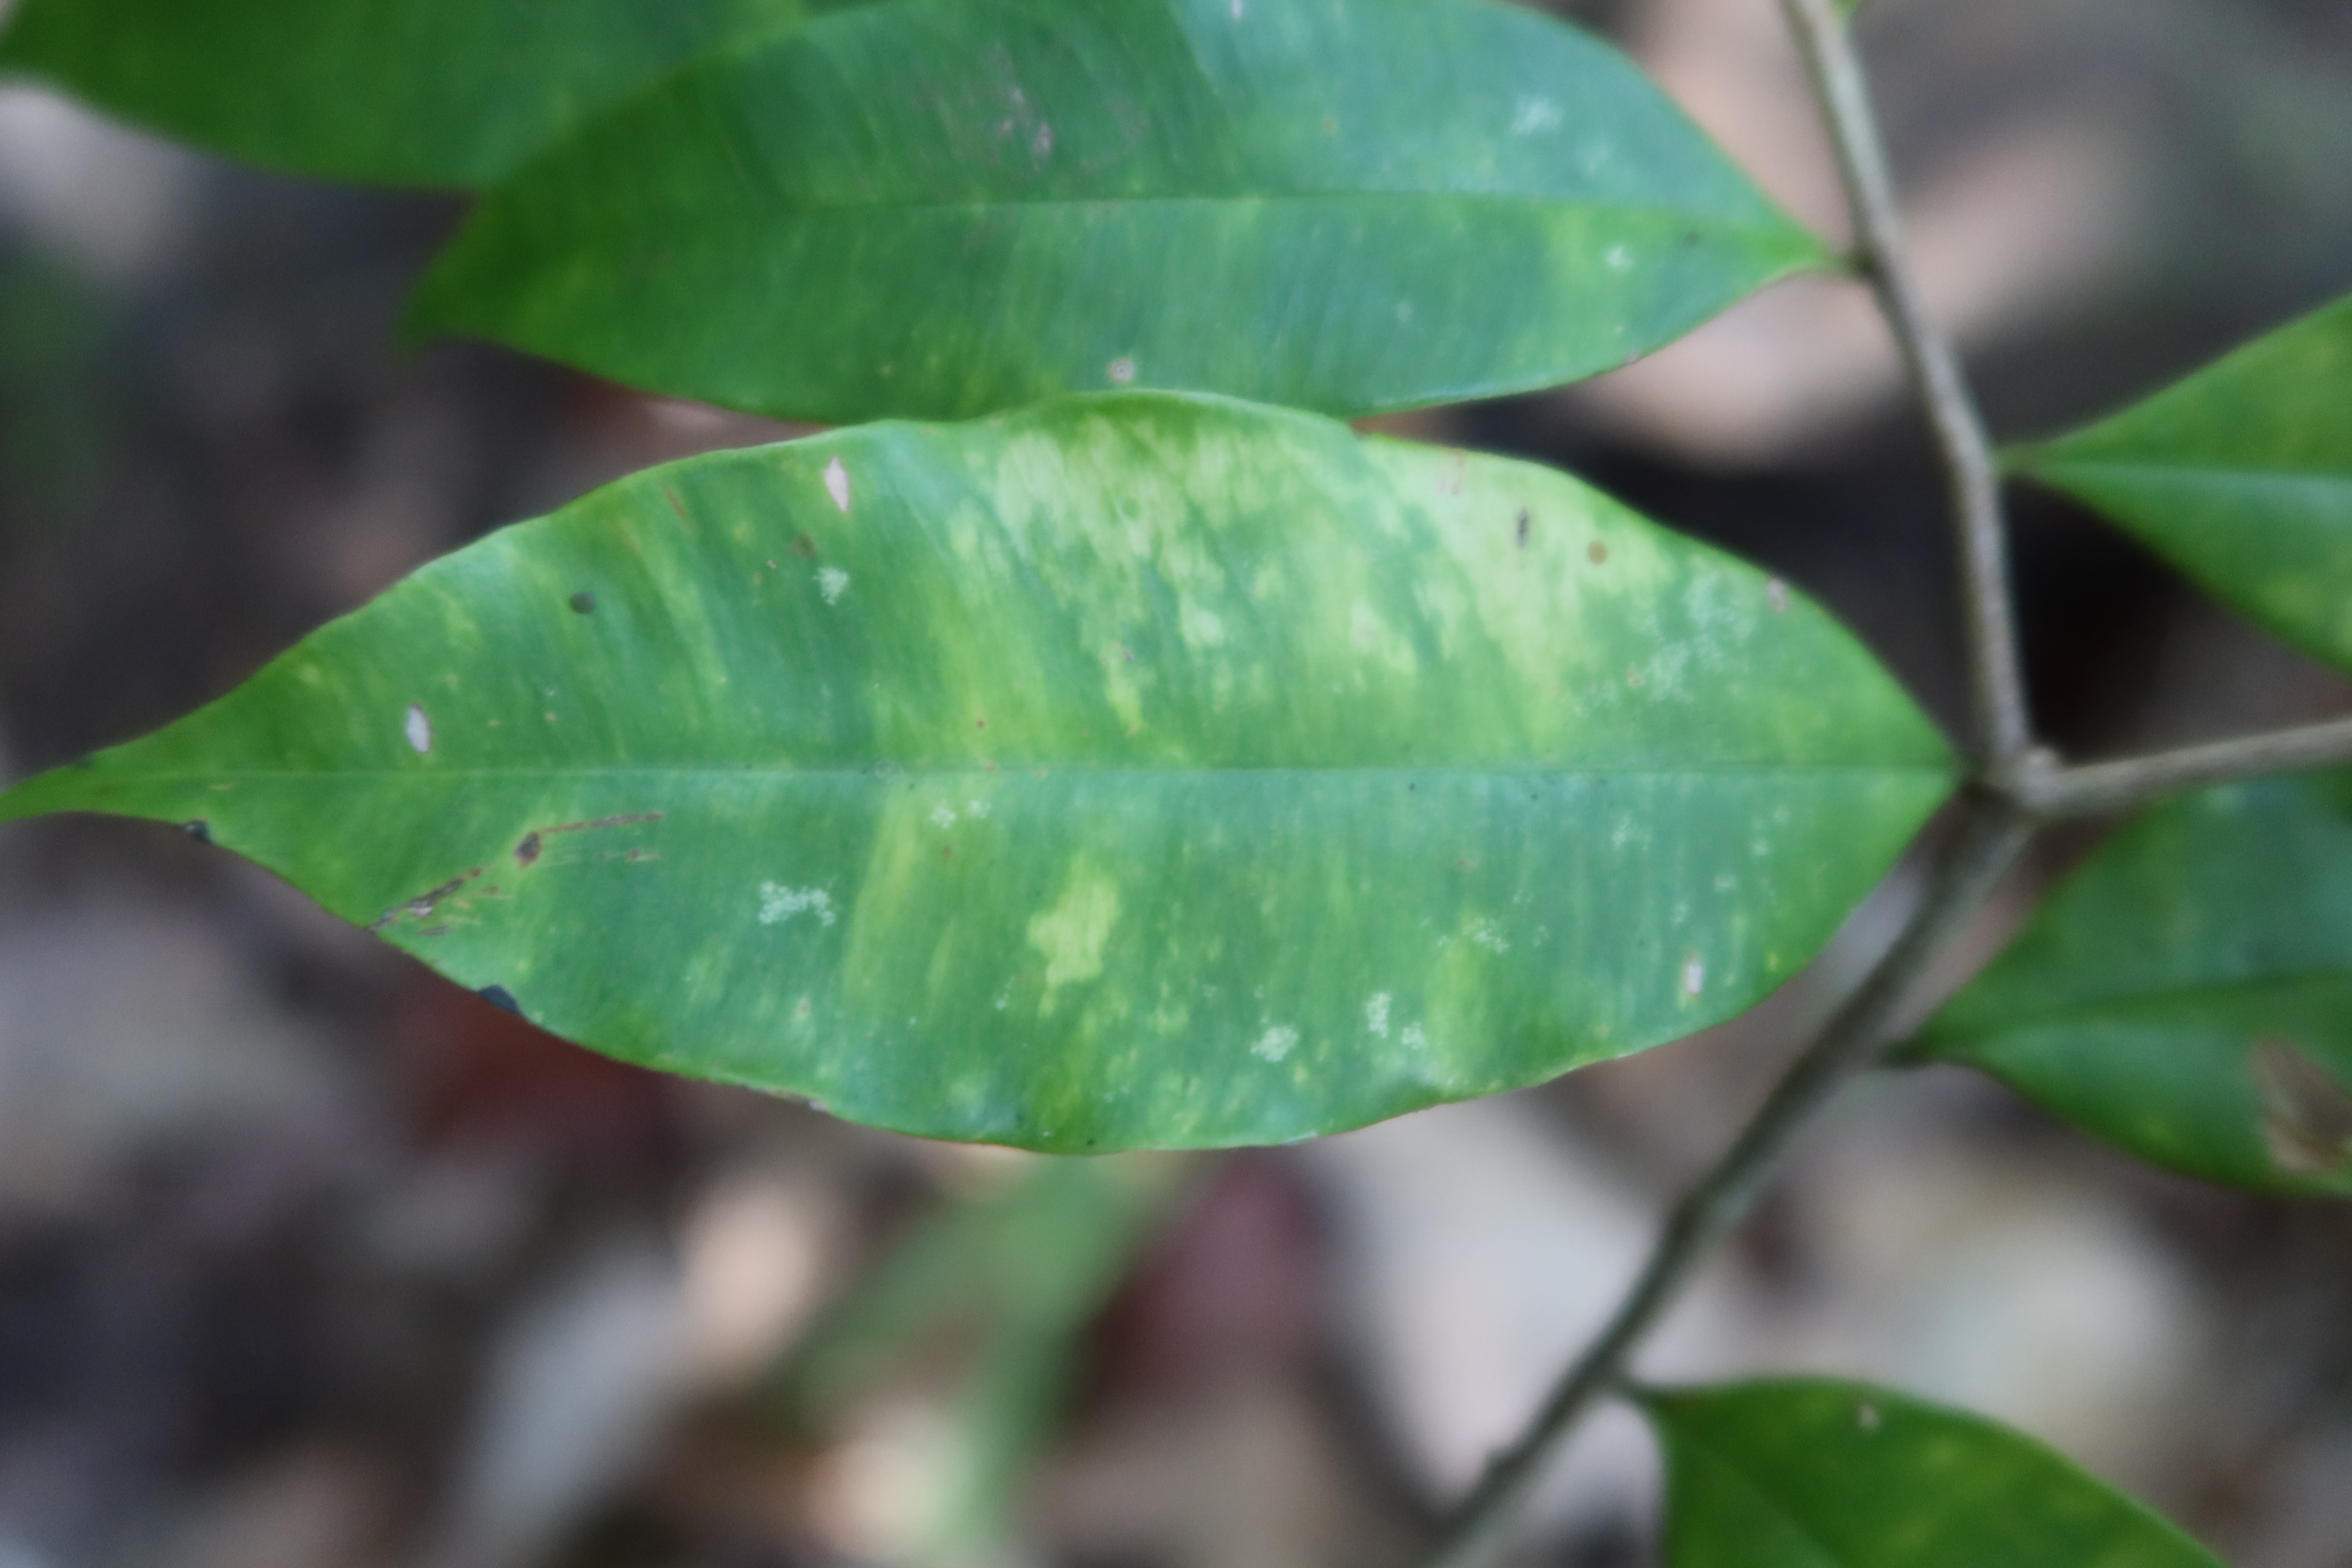
Label: Downy mildew